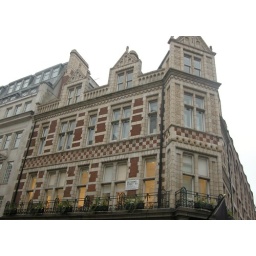
Along Piccadilly, building in a lateral street